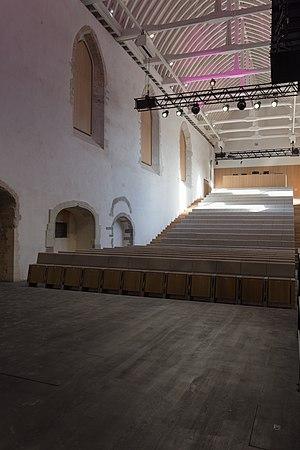
Portes ouvertes du centre des congrès de Rennes «
Le couvent des Jacobins, nommé également ancien couvent de Bonne-Nouvelle, est un ancien édifice religieux et une ancienne caserne, situé dans le centre-ville de Rennes. Il comprend une église, un cloître et des bâtiments conventuels. En 2018, l'édifice est devenu le centre des congrès de Rennes Métropole.